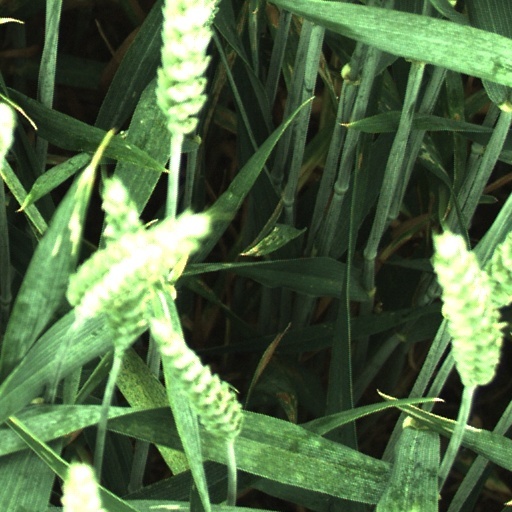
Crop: wheat